Quantel

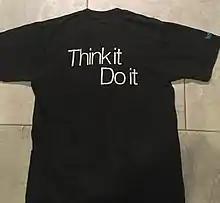
The Henry 'Think it Do it' campaign showcased work on Madonna, Ramones and Smashing Pumpkins music videos

Quantel founder, Peter Michael, had previously founded Micro Consultants Group (MCG). MCG had pioneered a range of fast data conversion products that could be used for converting video signals from analog to digital and back to analog. These devices found use in many early Quantel products.